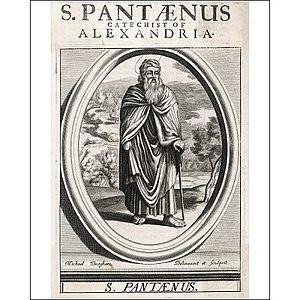
Pantène, en latin Pantaenus, fut un théologien et missionnaire. Il fut le fondateur de l'École théologique d'Alexandrie et le maître de Clément d'Alexandrie. Il est reconnu saint par les chrétiens et fêté le 7 juillet.